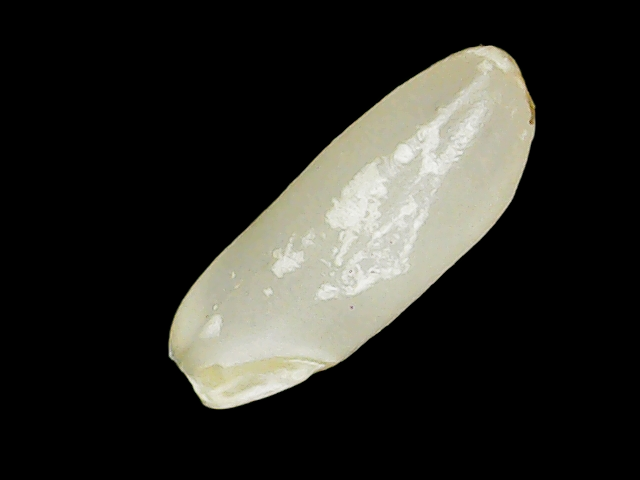
Rice variety: Binadhan23